Phyllosphere

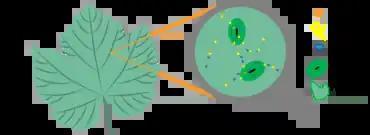
The plant aerial surface, mostly occupied by leaves, is inhabited by diverse microorganisms, forming the phyllosphere

In microbiology, the phyllosphere is the total above-ground surface of a plant when viewed as a habitat for microorganisms. The phyllosphere can be further subdivided into the caulosphere (stems), phylloplane (leaves), anthosphere (flowers), and carposphere (fruits). The below-ground microbial habitats (i.e. the thin-volume of soil surrounding root or subterranean stem surfaces) are referred to as the rhizosphere and laimosphere.